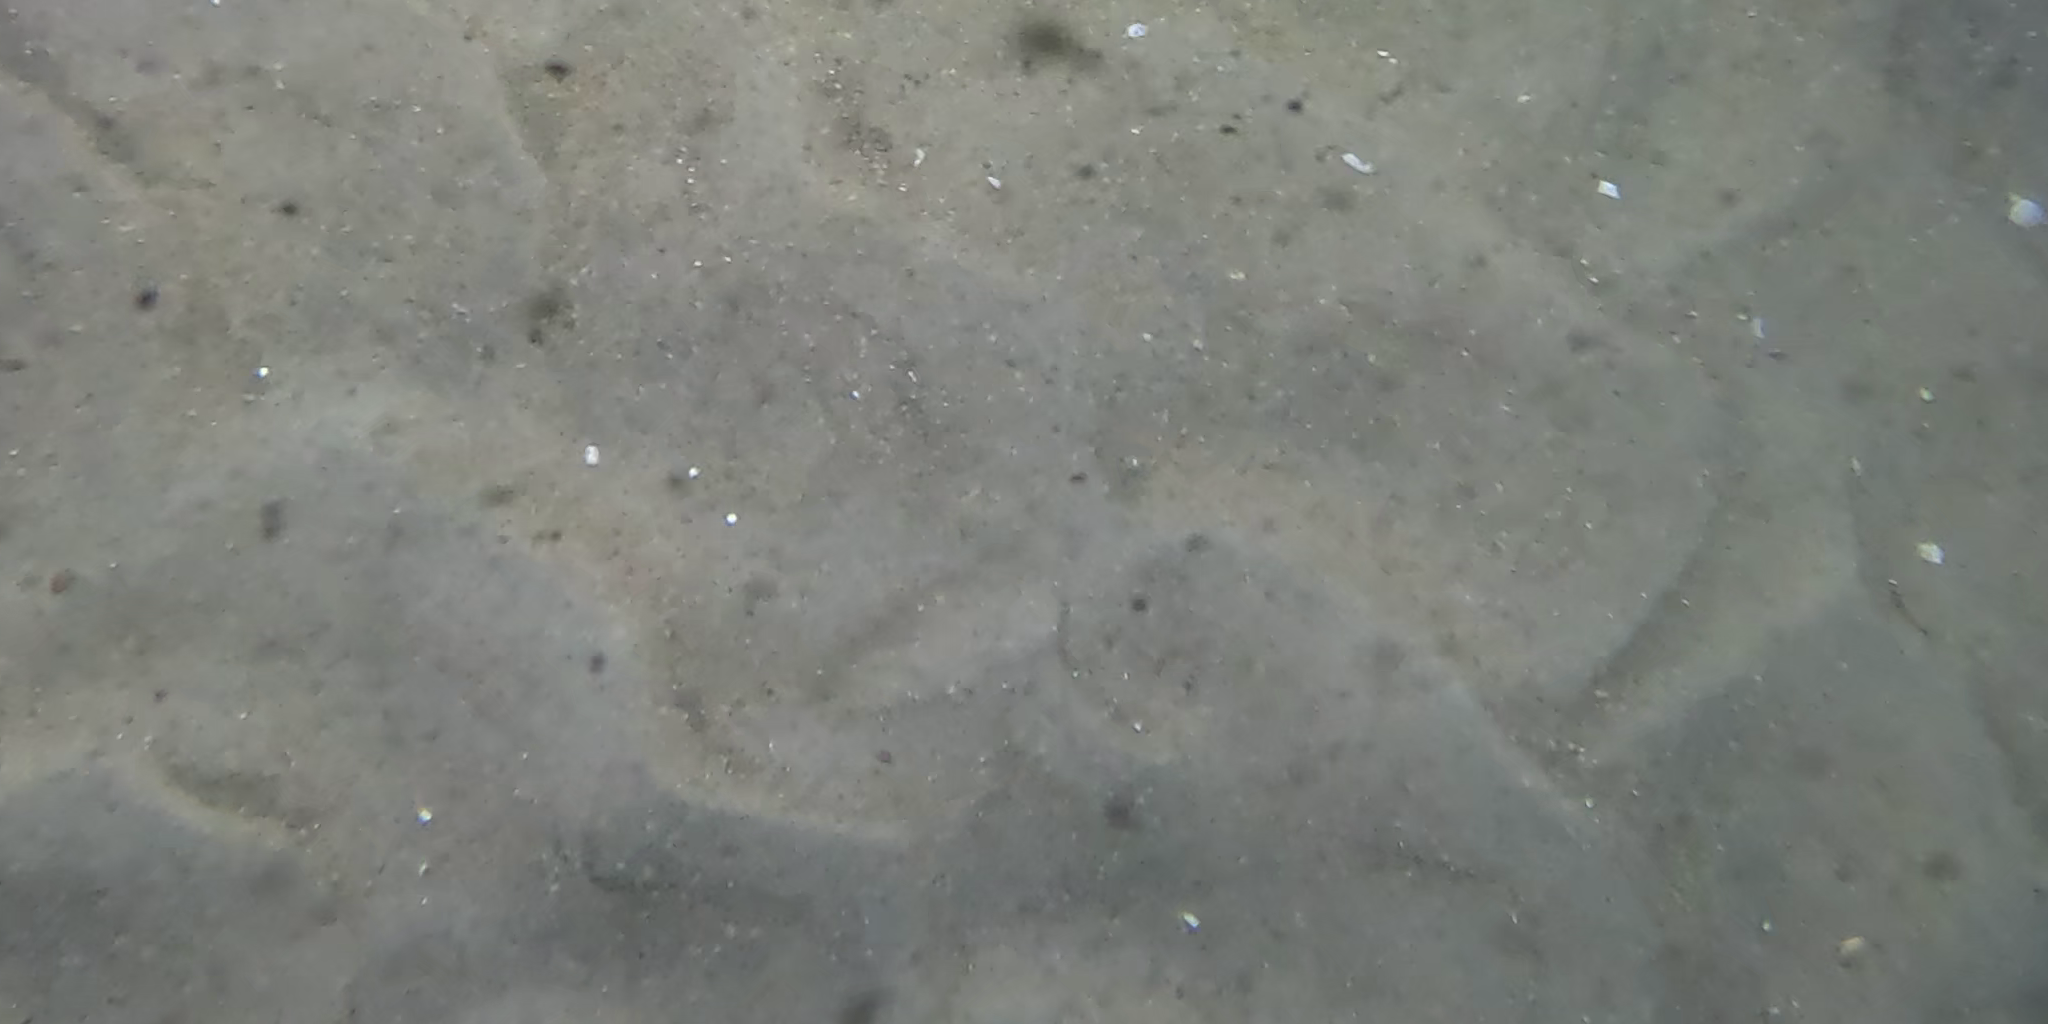
Seabed habitat: sand